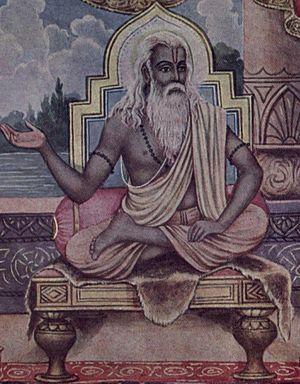
Vyāsa est un rishi légendaire, auteur et compilateur « prototypique » de l'hindouisme. Vyāsa est considéré comme une fonction spirituelle et intellectuelle: ce mot sanskrit signifie « compilateur » et désigne les auteurs d'un grand nombre de textes et d'œuvres collectives. Il est connu sous le nom de Bādarāyaṇa en tant que fondateur du Védanta ayant vécu entre 200 av. J.-C. et 450 ap. J.-C. Il aurait écrit le Brahma sūtra.